Tatiana Druchinina

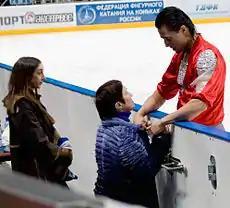
Druchinina with Tamara Moskvina and Alexander Smirnov

Druchinina lived in the United States from 1993 to 2007. She worked with single skaters, including Sarah Hughes and Sasha Cohen, pair skaters Ekaterina Gordeeva / Sergei Grinkov, and ice dancers in Evgeny Platov's group. After returning to Russia, she worked for many years at the Sports Palace "Jubilee" Club in Saint Petersburg with the sports group and pairs of Tamara Moskvina. In 2011, she moved to Moscow, where she briefly coached her son, Artur Dmitriev Jr. She collaborated with Svetlana Alexeeva's ice dancing students in the 2011–12 season and with Alexander Zhulin's ice dancers.